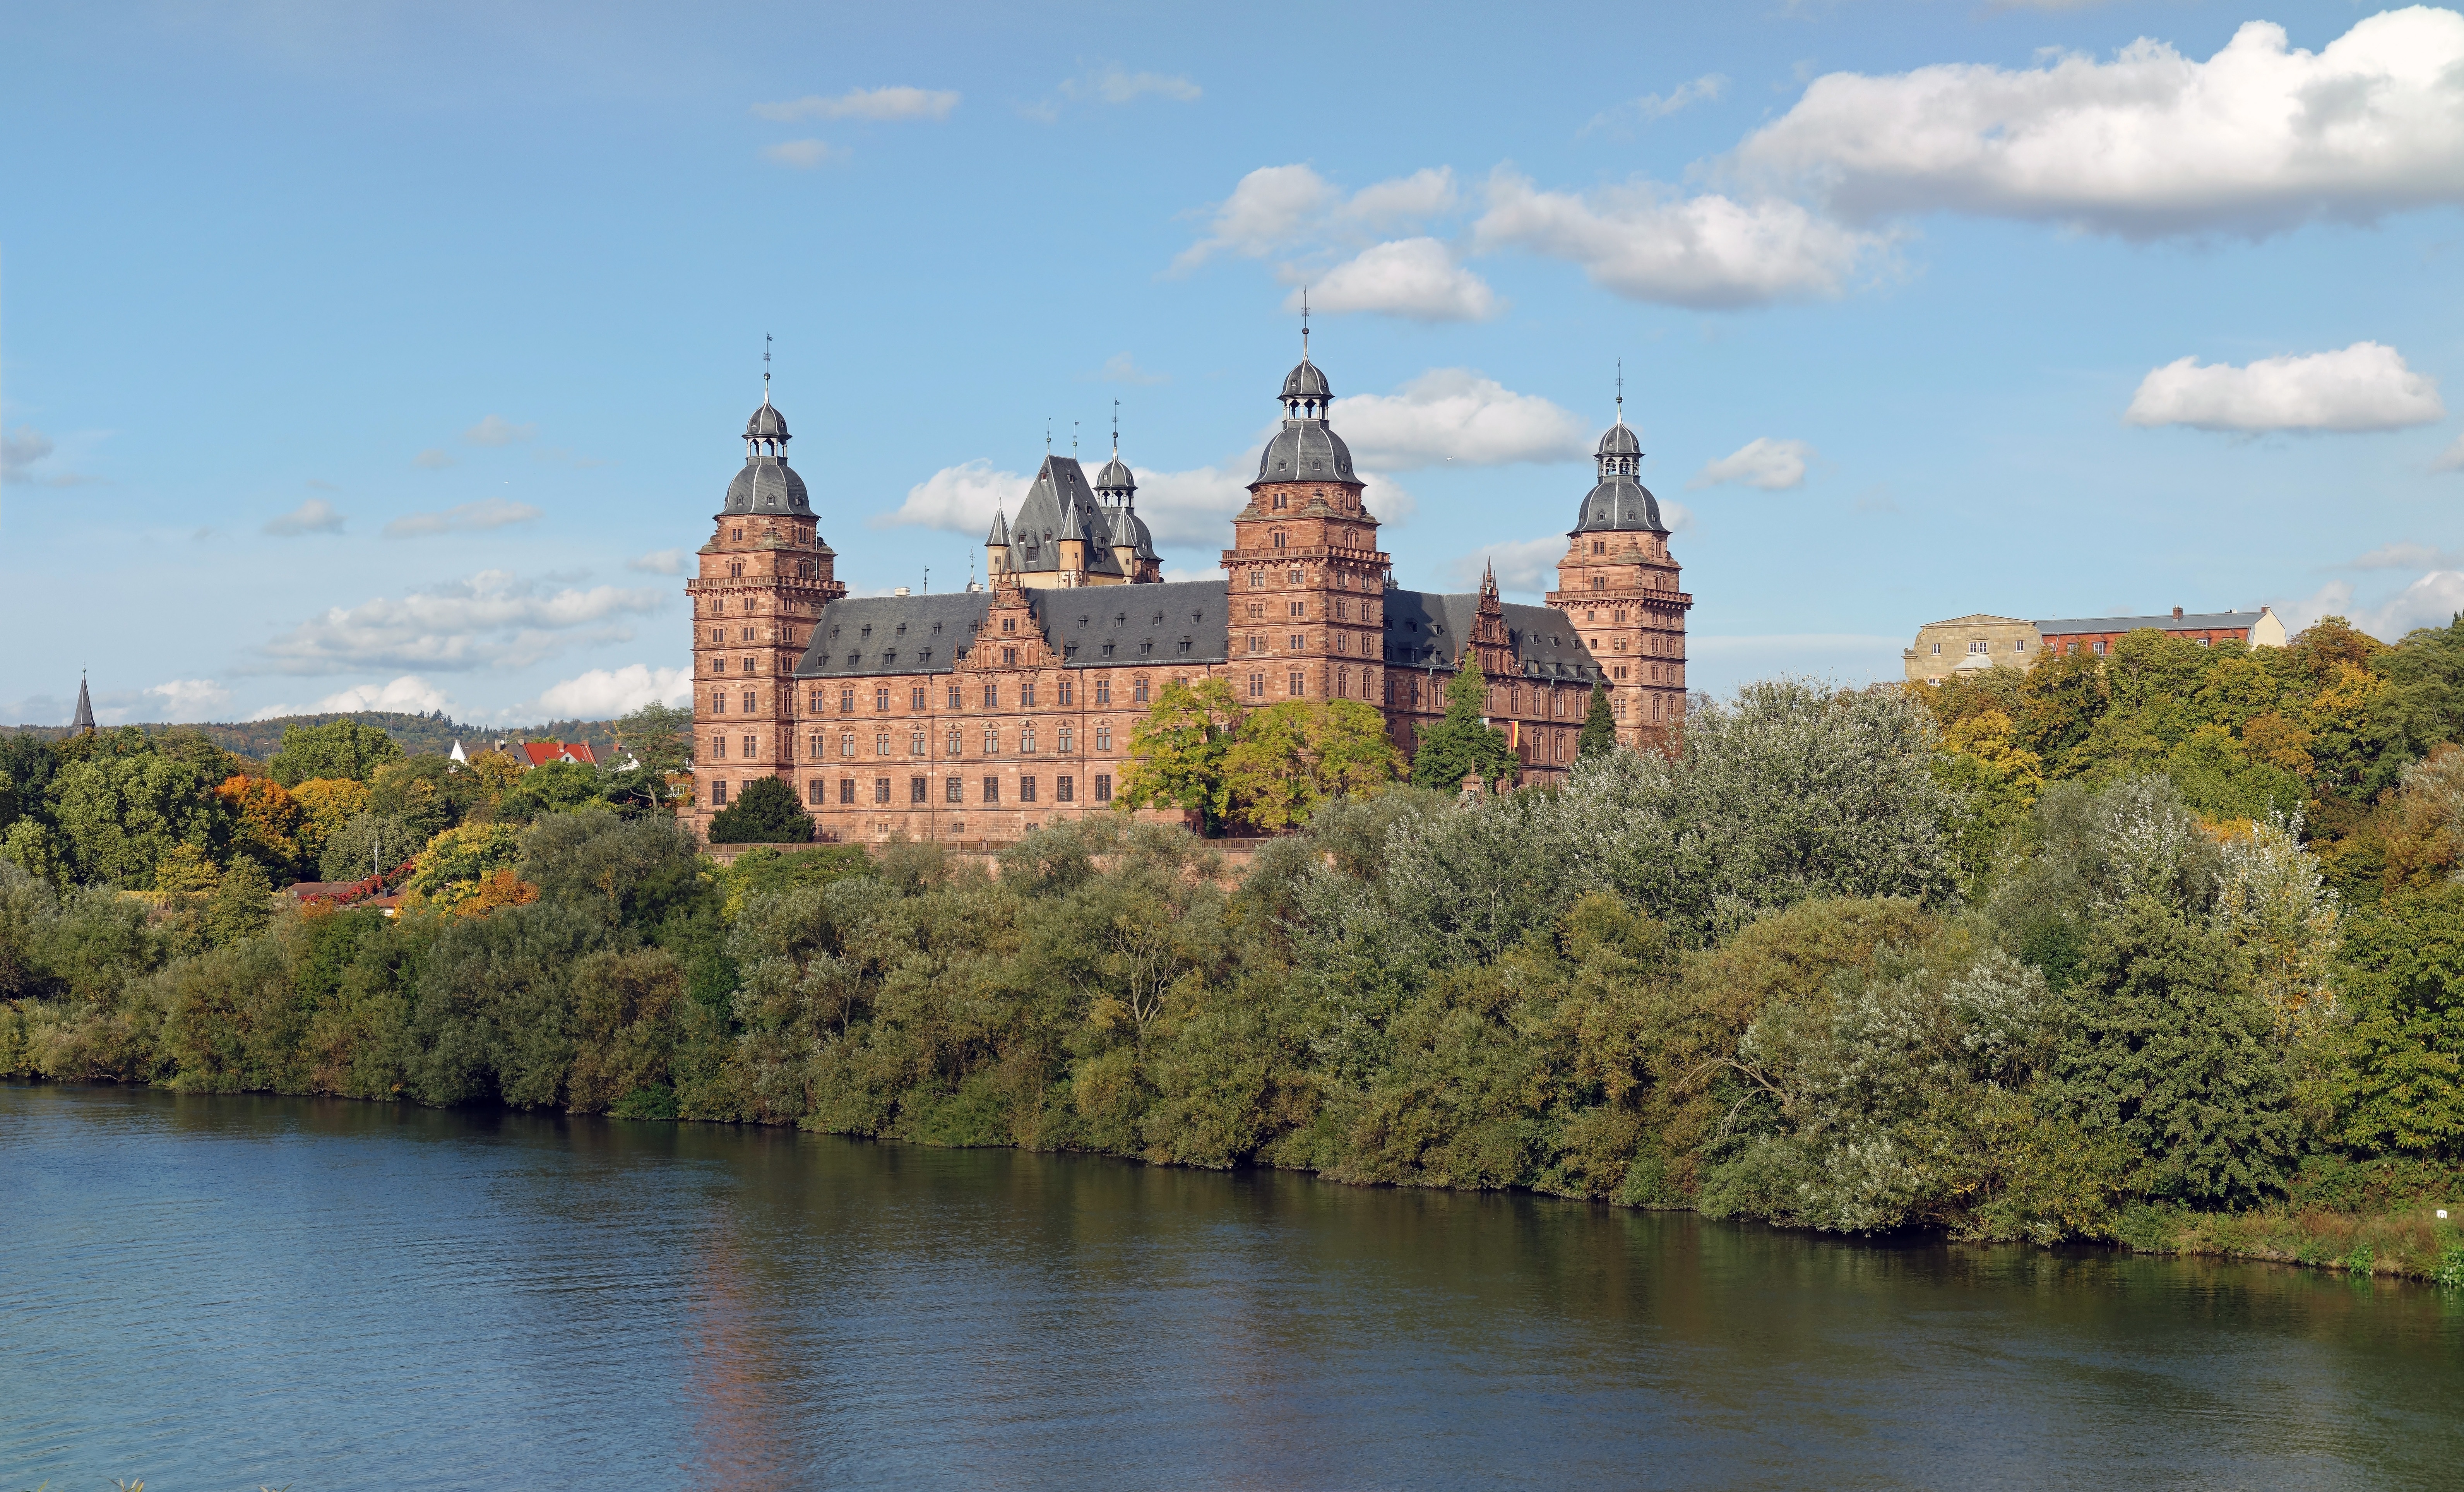
architecture, flower, building, chateau, palace, river, monument, reflection, tower, castle, waterfront, tourism, bavaria, historical, aschaffenburg, historic site, water castle, castle johannisburg